Târgoviște

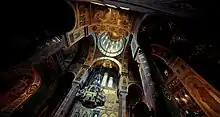
Interior of the Ascension Cathedral

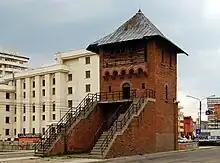
Bucharest Gate

In the 15th century, the capital of Wallachia was Curtea de Argeș, however, due to Târgoviște's economic growth, toward the end of the century, it became a secondary residence of the Wallachian hospodar. In 1396, Bavarian traveler Johann Schiltberger mentions both Curtea de Argeș and Târgoviște as capitals of Wallachia. While Mircea I lived in Curtea de Argeș, Michael I, Mircea's son and co-prince lived in Târgoviște, where he continued to live even as a single ruler. Dan II preferred Curtea de Argeș and he was the last hospodar to rule from that city, the court being finally moved to Târgoviște by Alexandru Aldea in 1431.